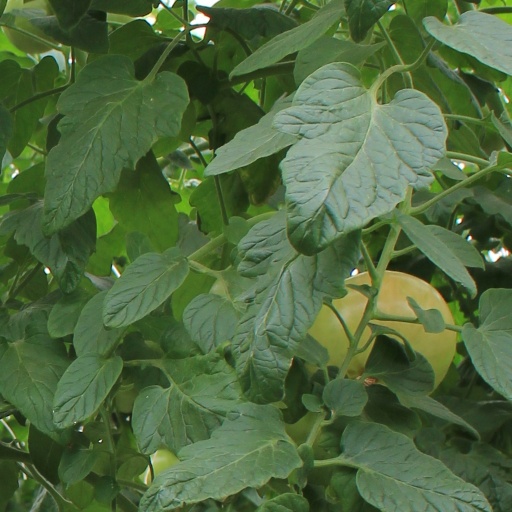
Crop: tomato